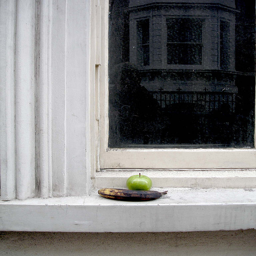
AN APPLE AND BROWNING BANANA SITTING ON WINDOW SEAL
A window that has an apple and a banana sitting in front of it.
An apple sitting on top of a window sill next to a rotten banana.
Closeup on the corner of a dark window with a half browning banana in front of a green apple on the sill.
A apple and a banana on a window sill.